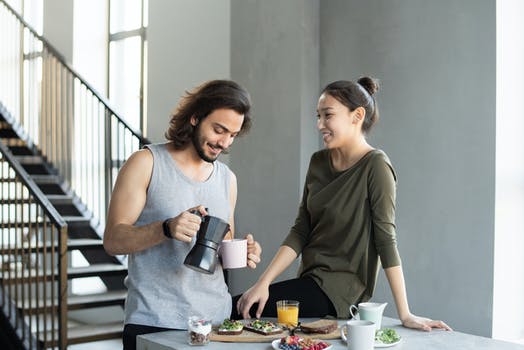
Label: No Watermark